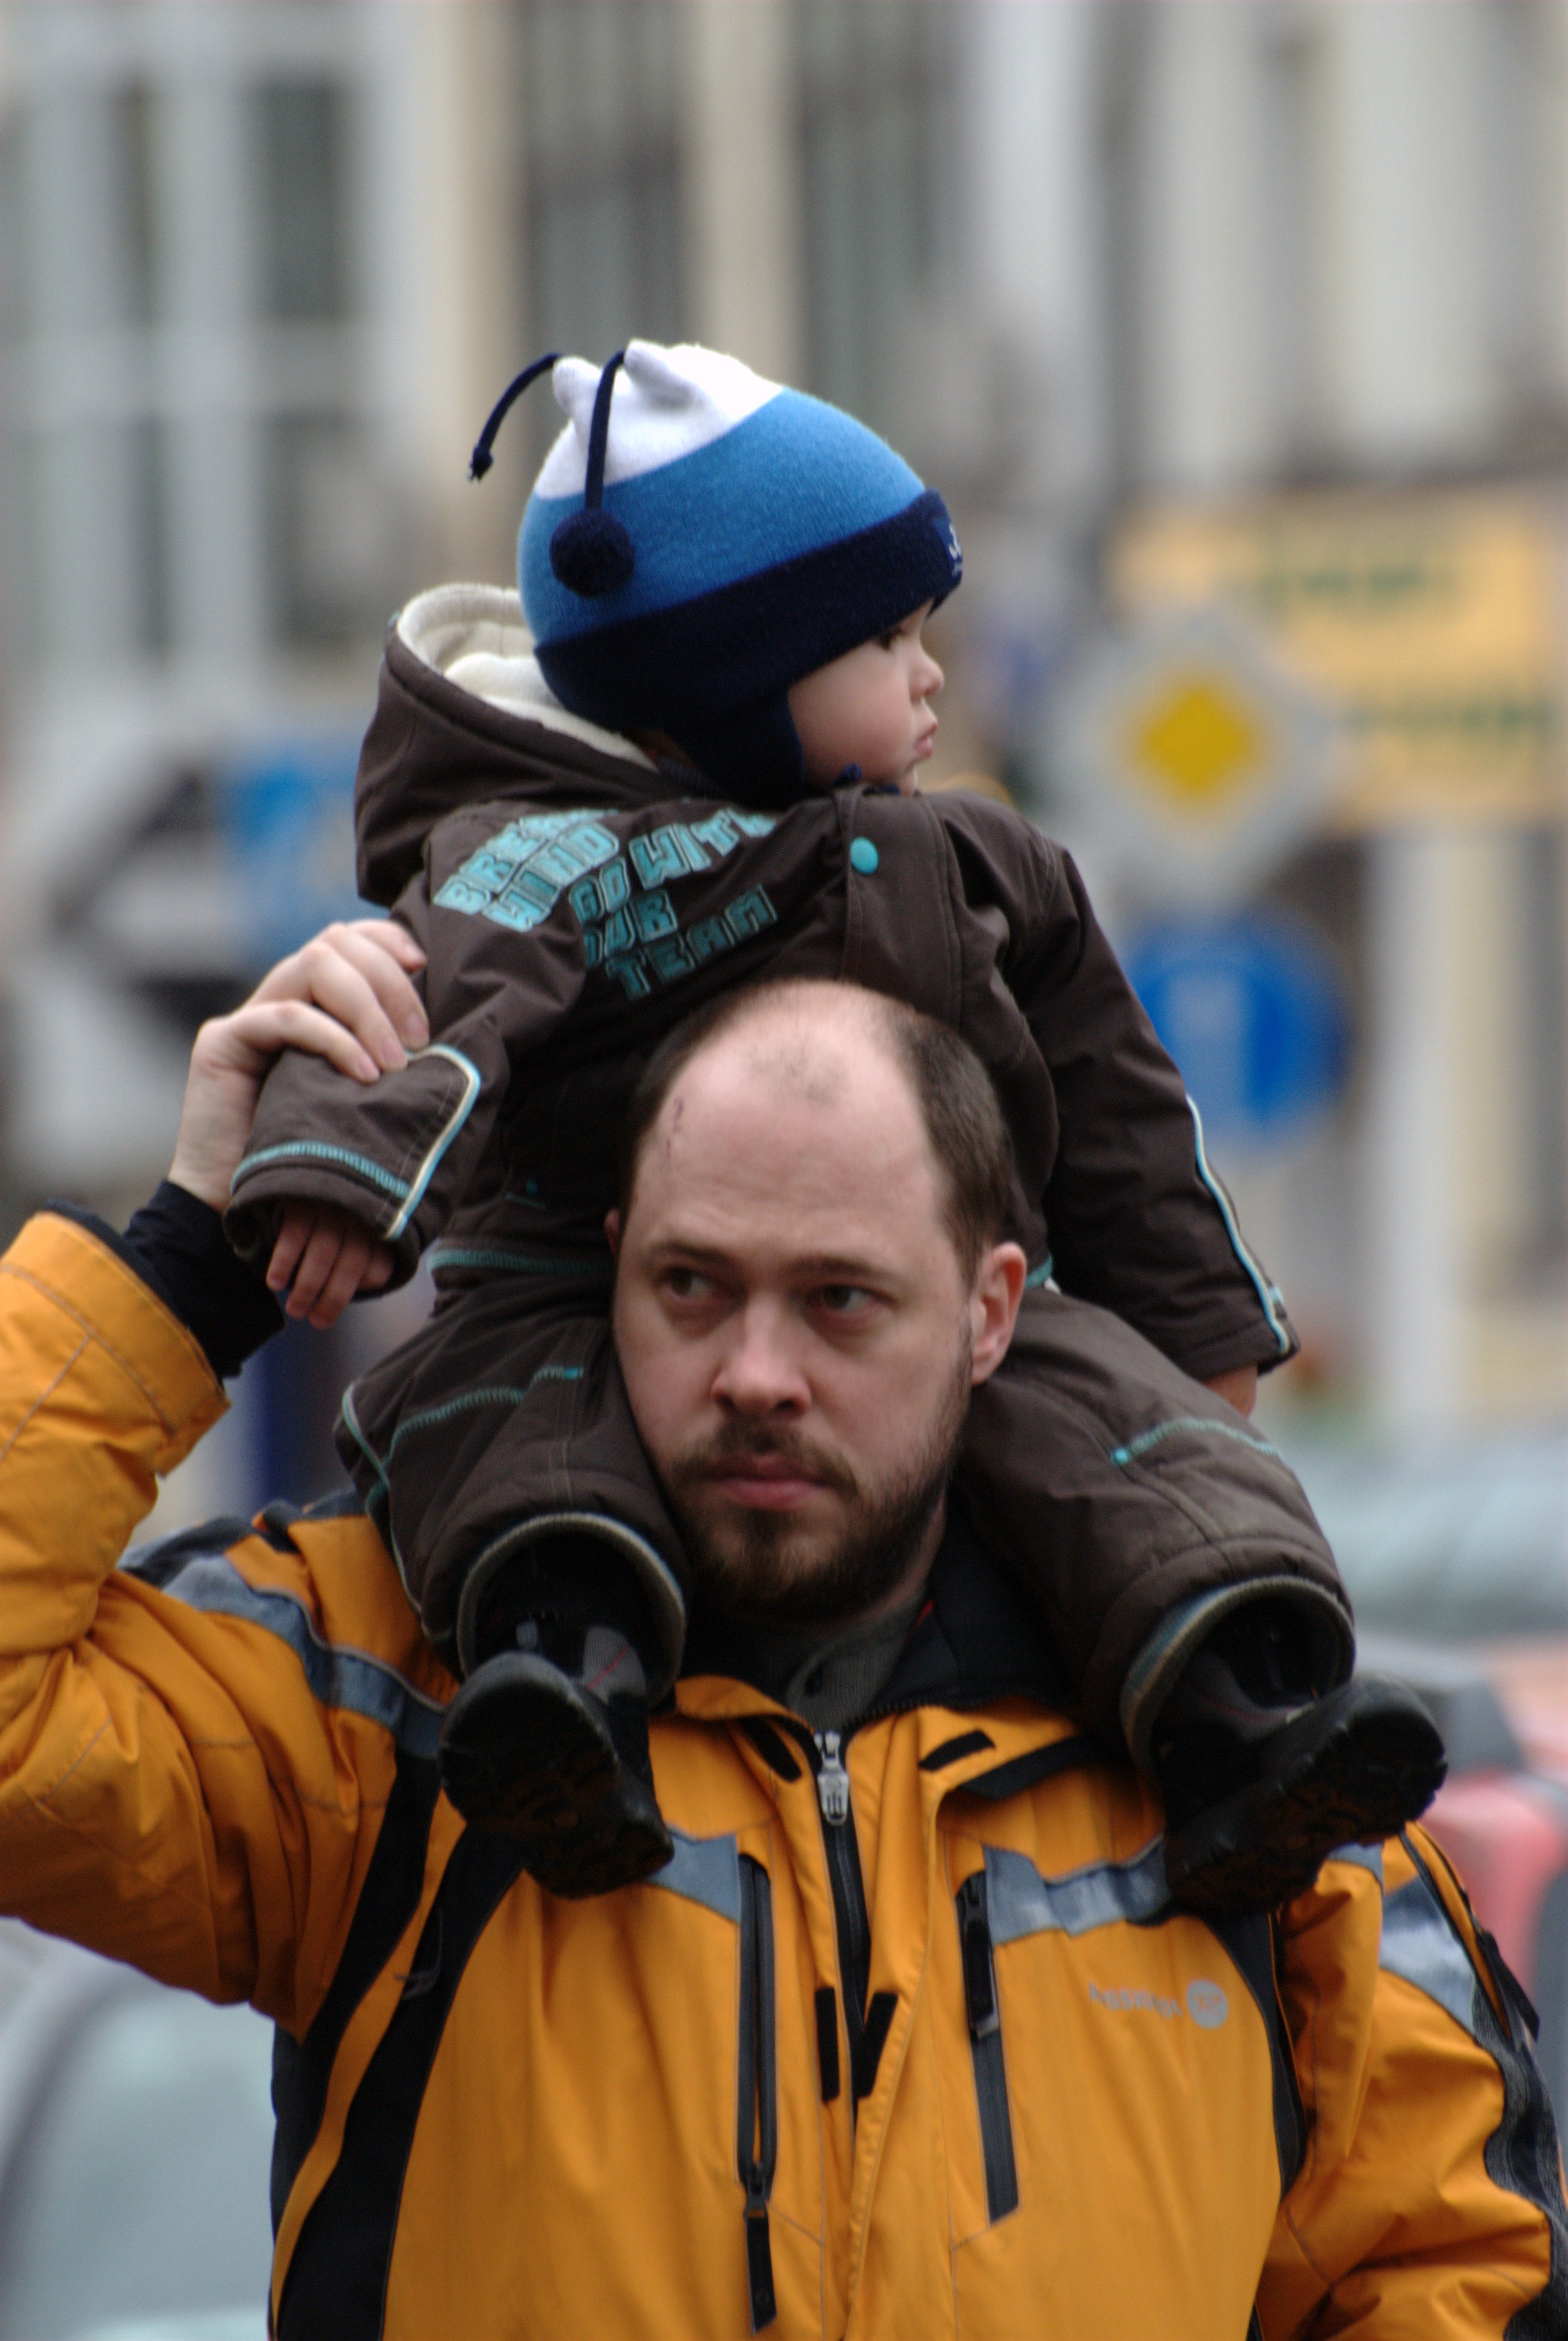
person, people, street, nikon, candid, jockey, moscow, russia, d80, moskau, supershot, nikond80, moscou